Eastern Anatolia region

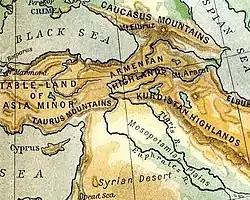
Following the Armenian genocide and establishment of the Republic of Turkey, the territory known as the Armenian Highlands (or Western Armenia) were renamed "Eastern Anatolia" by the Turkish government.

The English-language name "Anatolia" derives from the Greek meaning "the East" and designating (from a Greek point of view) eastern regions in general. Traditionally, Anatolia was considered to be a peninsula the eastern boundary of which was a line from the Black Sea to the Gulf of Alexandretta, which is to the west of what is now the Eastern Anatolia Region. As a geographical term, this definition continues to be used.